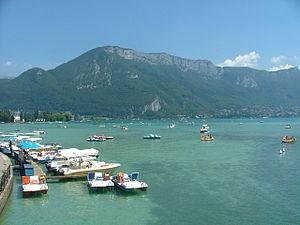
La région Rhône-Alpes regroupe huit départements : l'Ain, l'Ardèche, la Drôme, l'Isère, la Loire, le Rhône, la Savoie et la Haute-Savoie. Deuxième région de France en superficie après Midi-Pyrénées, Rhône-Alpes est également la deuxième en population après l'Île-de-France. Sa préfecture est Lyon.